Jean de Jullienne

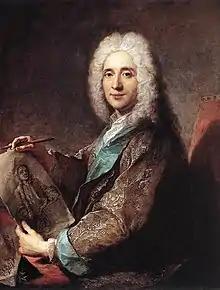
Francois de Troy, "Jean Jullienne", 1720s, Musée des Beaux-Arts, Valenciennes

Jean de Jullienne ("né" Jean Jullienne; 29 November 1686 — 20 March 1766) was a French textile manufacturer, art collector, and amateur engraver, best remembered as a friend and protector of the painter Antoine Watteau. He was born and died in Paris.